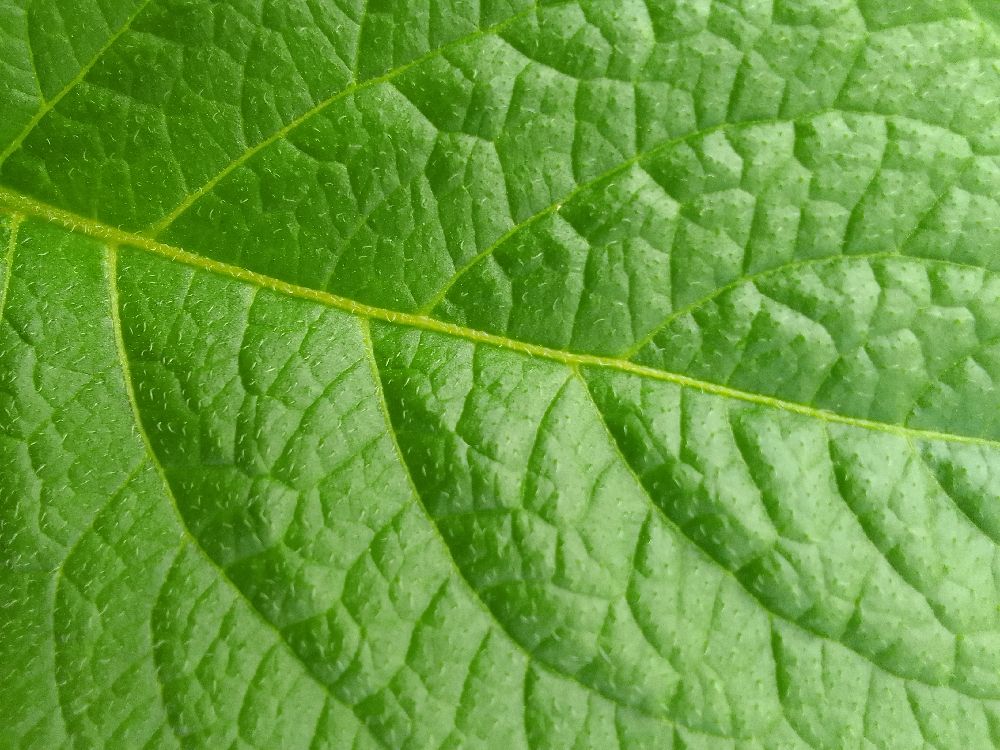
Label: Healthy